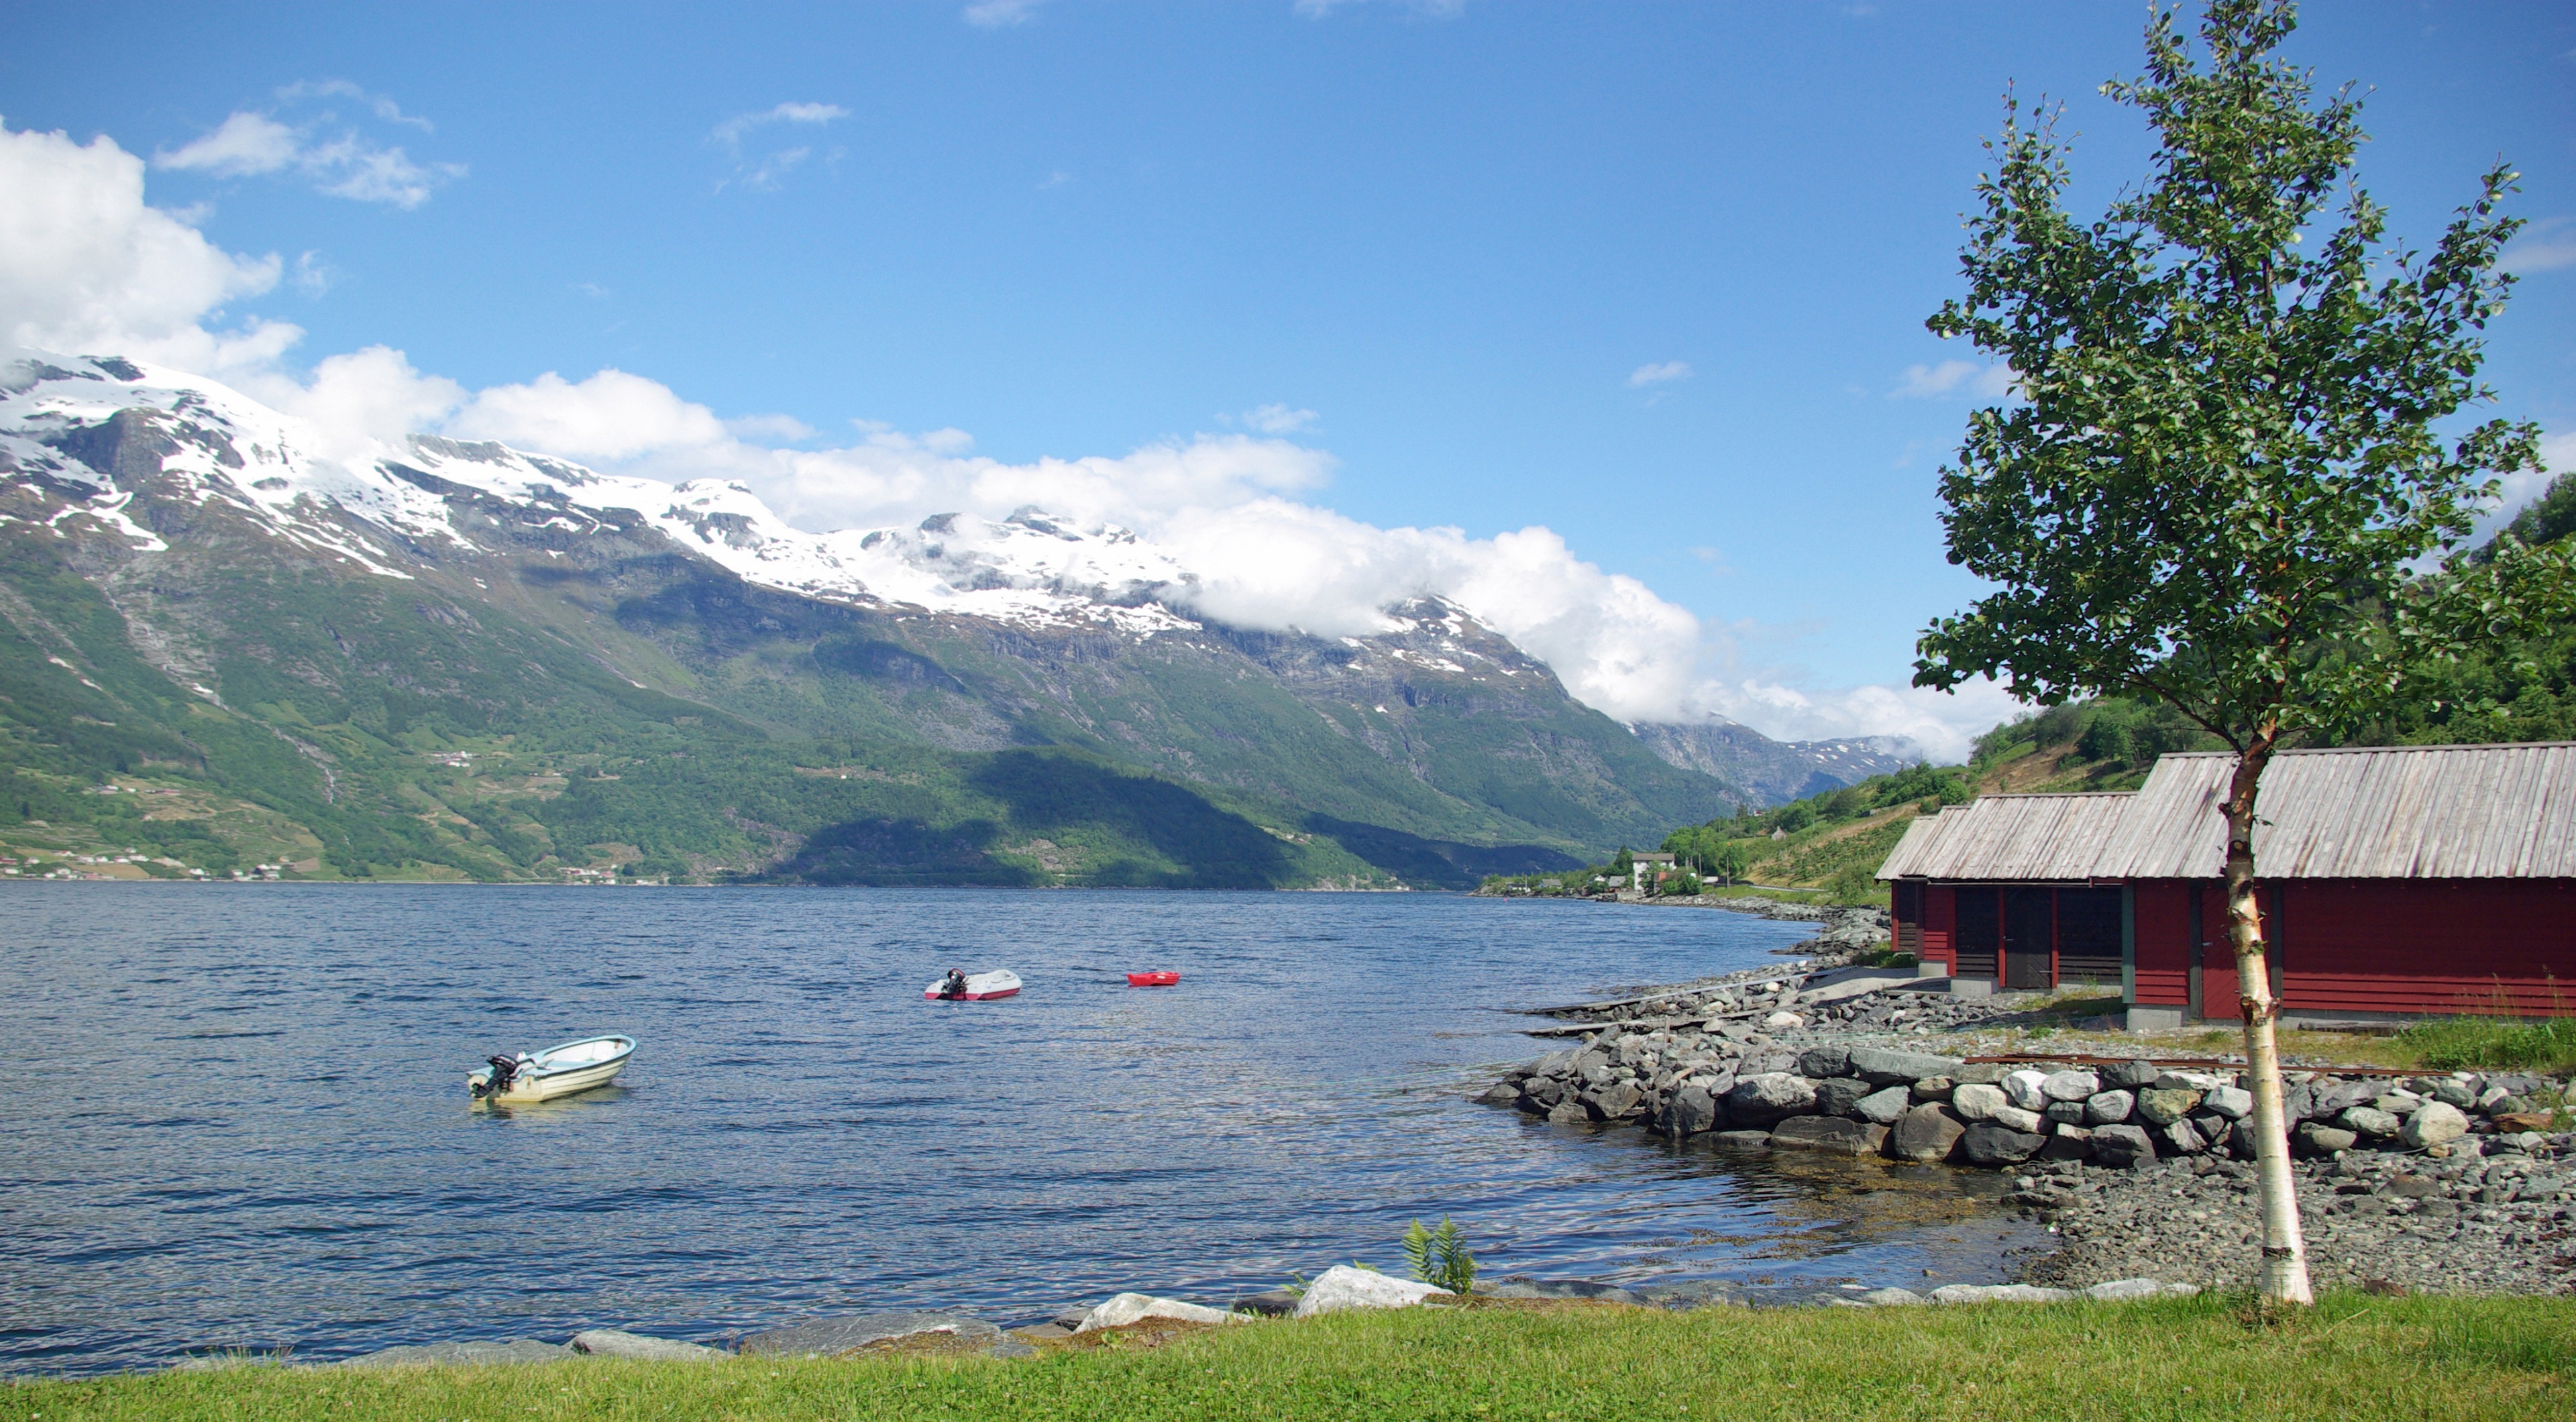
sea, water, mountain, lake, mountain range, vehicle, bay, fjord, reservoir, boating, loch, of course, norway